Yarnell, Arizona

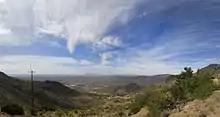
Top of Yarnell Hill looking toward Wickenburg.

The newest Arizona State Park, Granite Mountain Hotshots Memorial State Park, is just three miles south of Yarnell on State Highway 89. It was dedicated in 2016 as a place to remember the 19 Granite Mountain Hotshot Firefighters who were lost on June 30, 2013, while fighting the Yarnell Hill Fire.